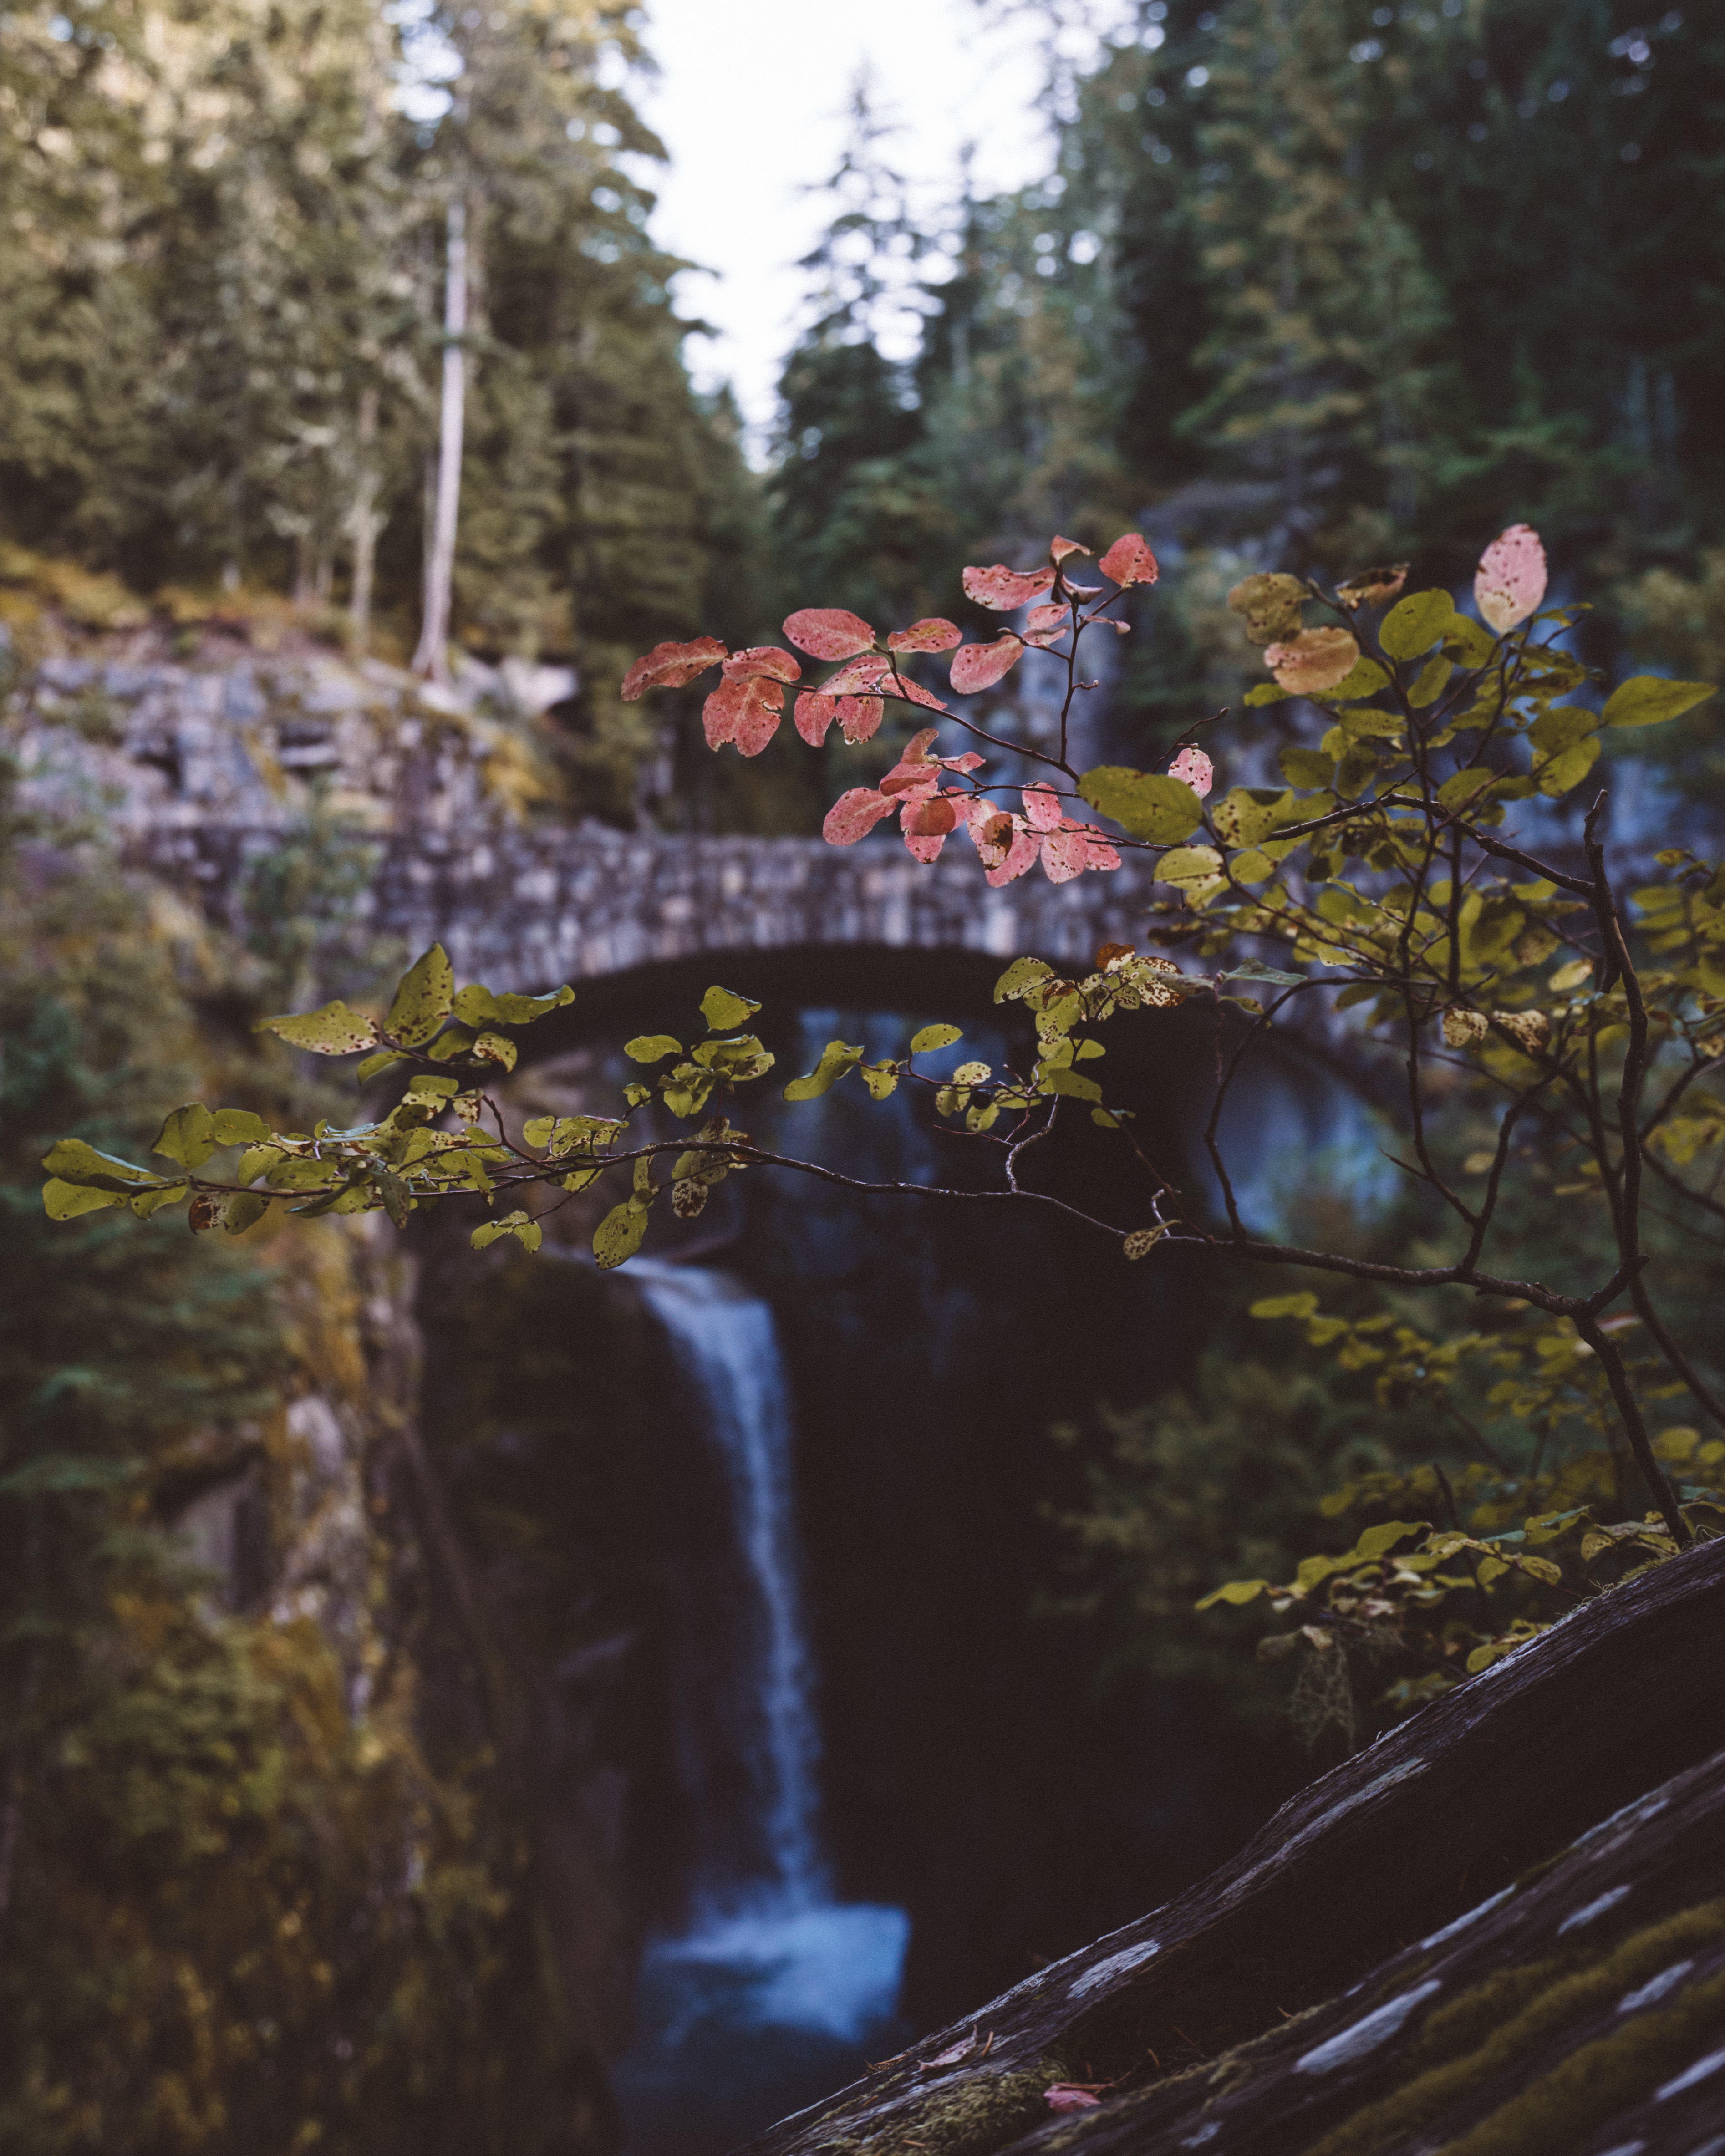
tree, water, nature, forest, waterfall, wilderness, sunlight, leaf, flower, river, pond, stream, reflection, autumn, season, woodland, habitat, water feature